Demographics of Saint Petersburg

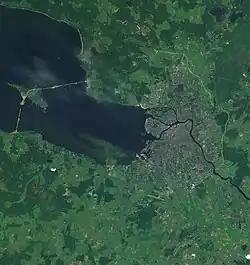
Satellite picture of St. Peterburg

Saint Petersburg is the second largest city in Russia, after Moscow and the fourth most populous city in Europe.